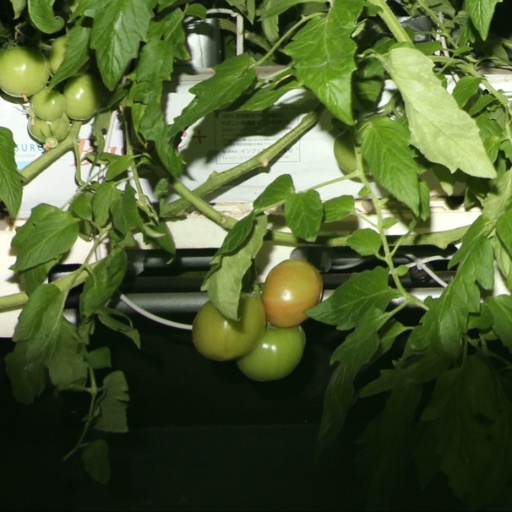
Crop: tomato